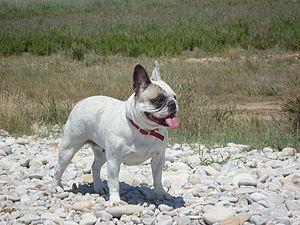
Le bouledogue ou bouledogue français est une race canine de la famille des molosses qui apparut d'abord en Orient avec le molosse de Sumer, et dont les principales caractéristiques sont un crâne brachycéphale, un corps trapu et court près du sol, des babines pendantes et une imposante musculature. Il descend du bulldog anglais, dont il tire certaines particularités, comme le museau aplati et la mâchoire puissante. Le poil est assez court, la robe parfois bringée. Il a de longues oreilles pointées vers le haut et rondes.